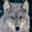
Label: wolf